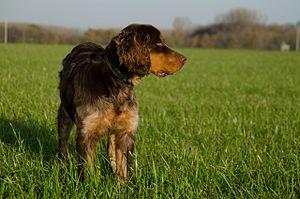
Notre épagneul picard, Gibbs des Chaumes de Thiérache à 6 mois